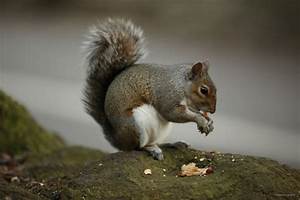
Label: squirrel